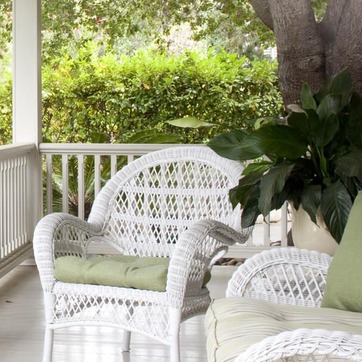
Material: other